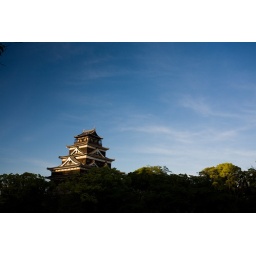
Hiroshima castle stands over the trees planted along the top of the wall/moat that surrounds the castle, while wandering around Hiroshima.